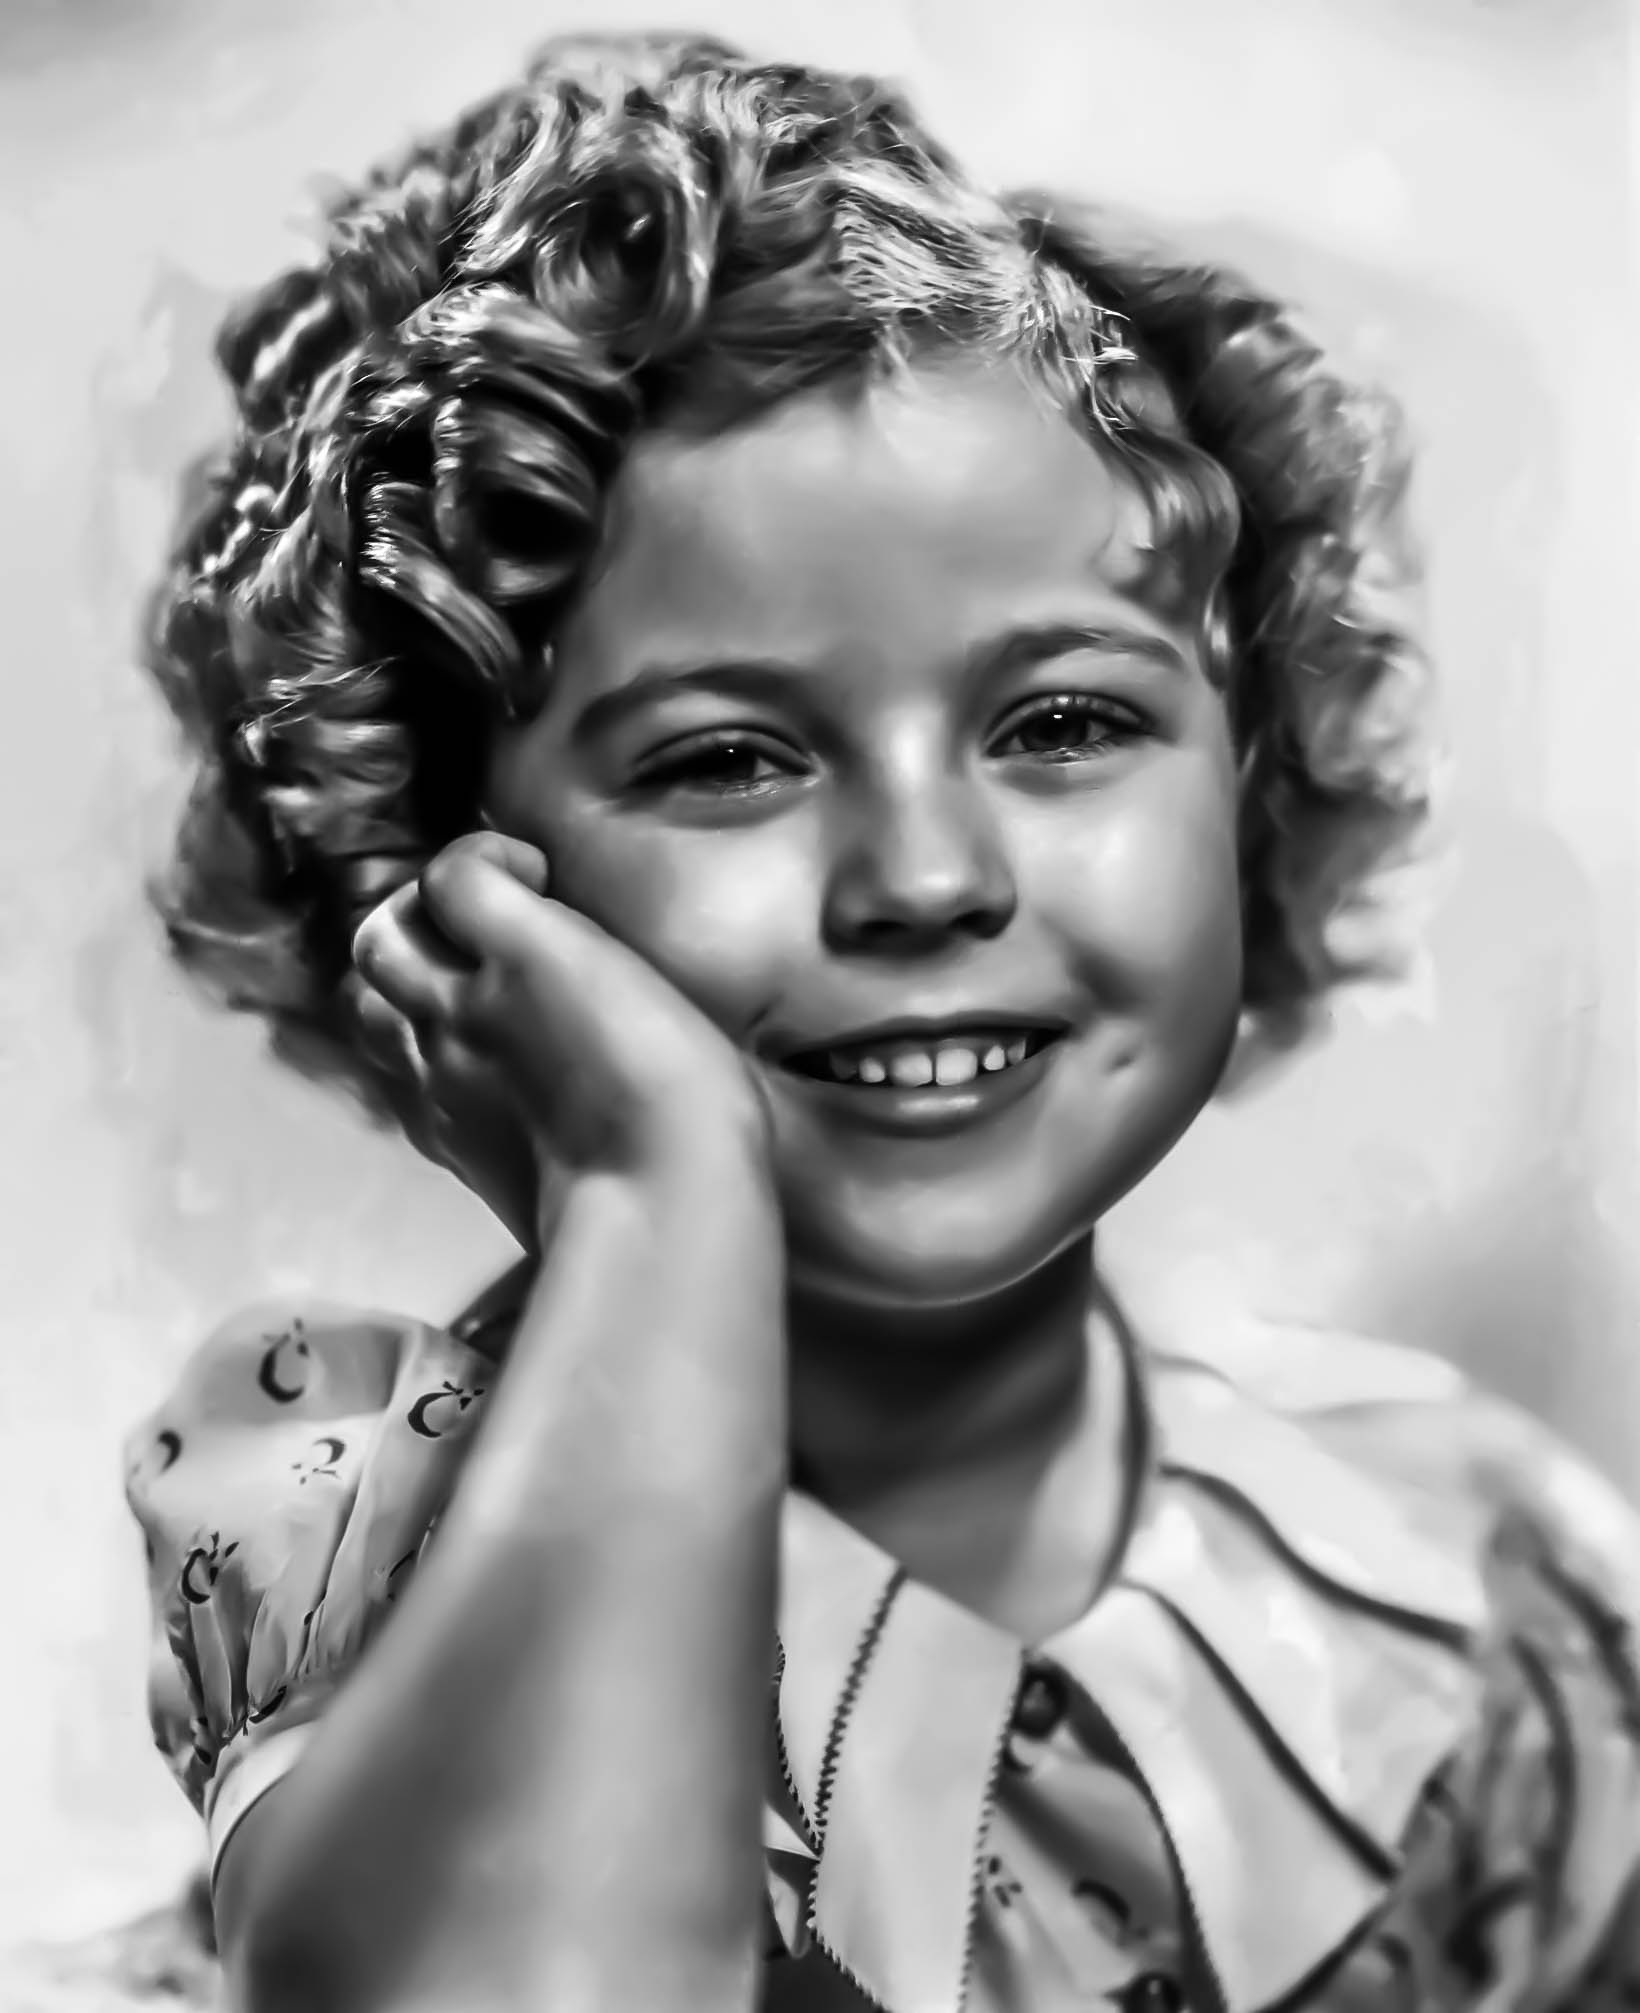
black and white, hair, photography, film, female, hollywood, singer, portrait, model, tv, black, monochrome, lady, hairstyle, dancer, face, drawing, head, photograph, beauty, actress, photo shoot, monochrome photography, portrait photography, art model, supermodel, shirley temple